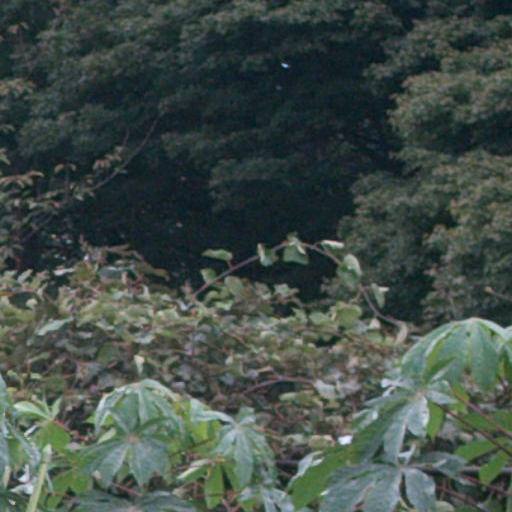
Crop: cassava